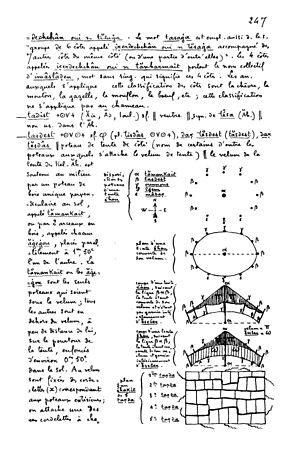
Charles Eugène de Foucauld de Pontbriand, vicomte de Foucauld, O.C.S.O., né le 15 septembre 1858 à Strasbourg et mort le 1ᵉʳ décembre 1916 à Tamanrasset, est un officier de cavalerie de l'armée française devenu explorateur et géographe, puis religieux catholique, prêtre, ermite et linguiste. Il a été béatifié le 13 novembre 2005 par le pape Benoît XVI. Il est commémoré le 1ᵉʳ décembre.
Les langues touarègues constituent une branche du groupe des langues berbères, parlées par les Touareg. Elles appartiennent donc à la famille des langues afro-asiatiques. Les langues touareg sont les seules du groupe berbère à avoir conservé la forme écrite de l'alphabet libyco-berbère, également appelé tifinagh, adopté par l’Algérie et le Maroc dans le cadre de l'officialisation de tamazight.